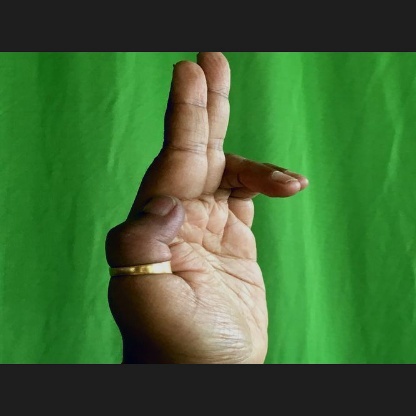
Mudra: Ardhapathaka